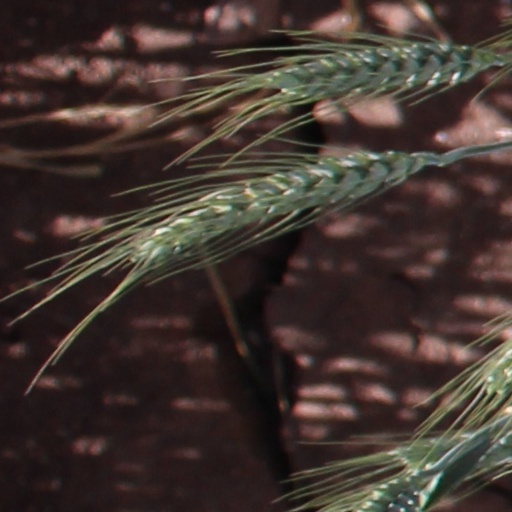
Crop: wheat